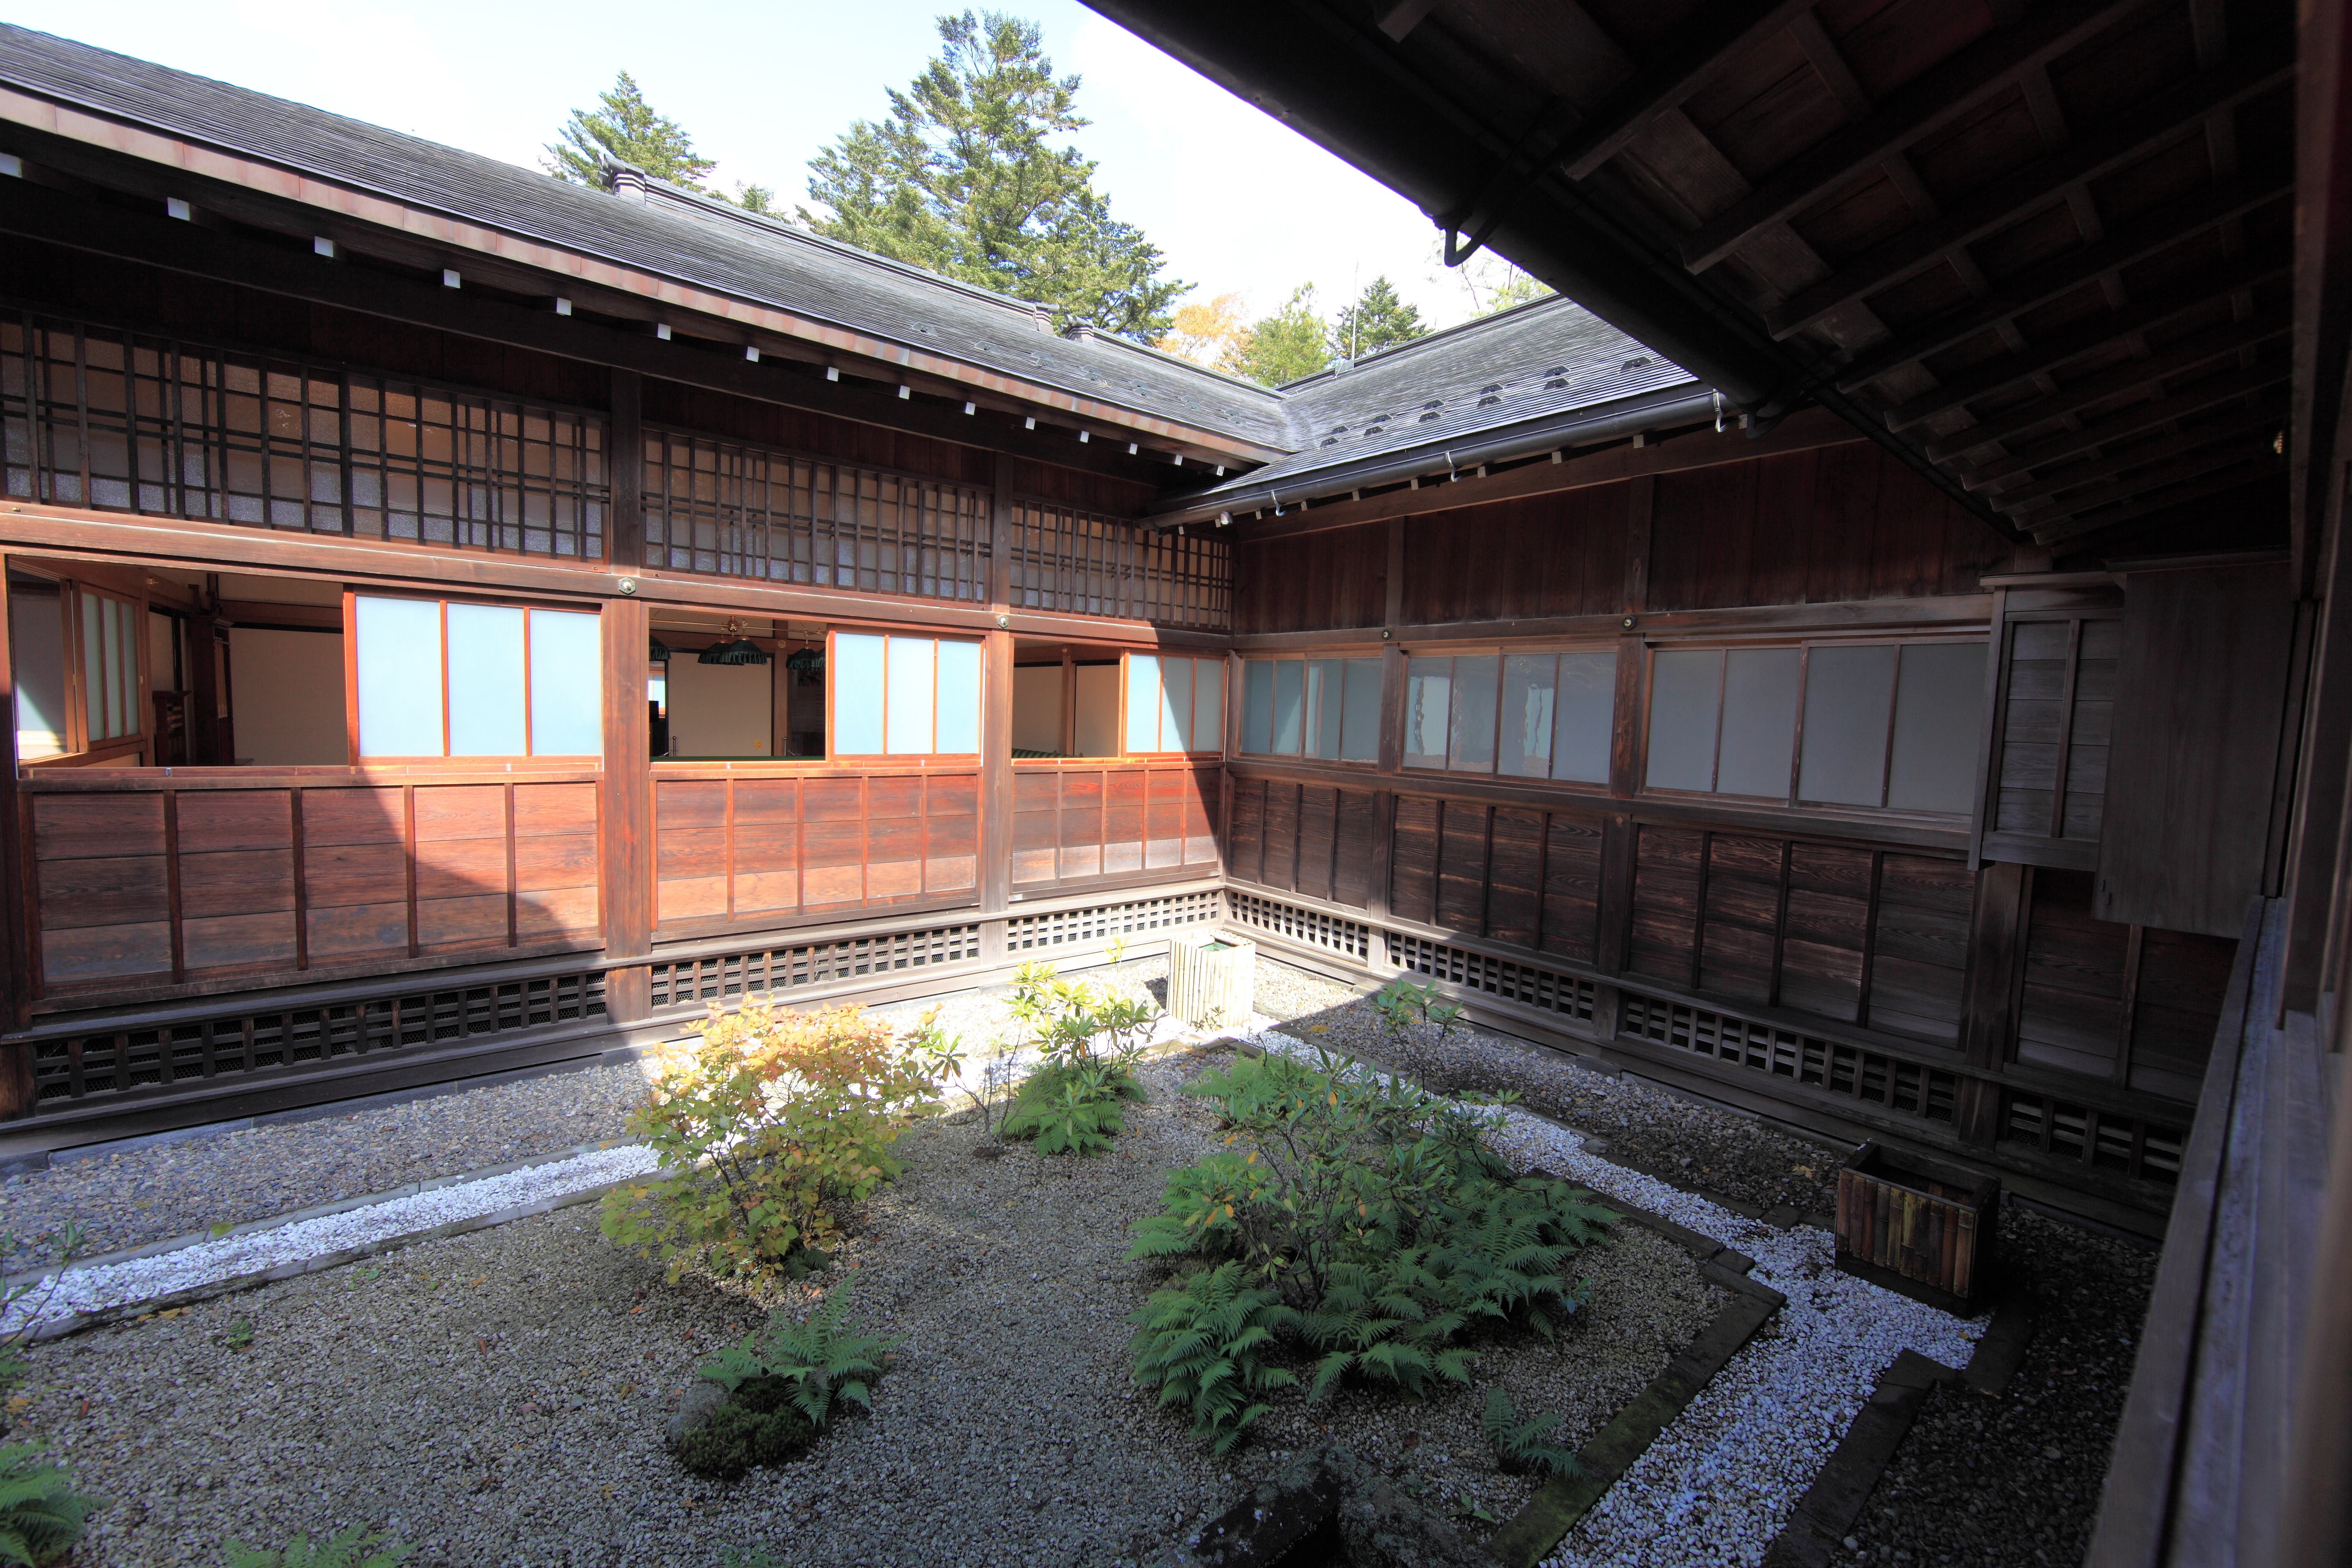
architecture, villa, house, building, home, high, facade, property, courtyard, tochigi, 5d, hires, imperial, estate, markii, hi, res, resolution, nikkoh, tamozawagoyoutei, tamosawagoyoutei